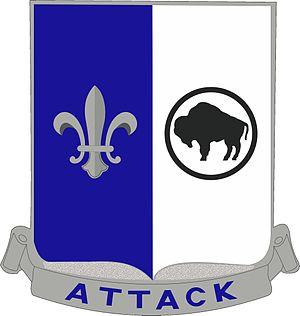
Le 371ᵉ régiment d'infanterie était un régiment afro-américain, nominalement une partie de la 93ᵉ Division d'infanterie, qui a servi durant la Première Guerre mondiale.